Kasei Station

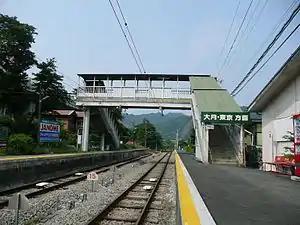
Kasei Station, June 2009

is a railway station on the Fujikyuko Line in the city of Tsuru, Yamanashi, Japan, operated by Fuji Kyuko (Fujikyu).